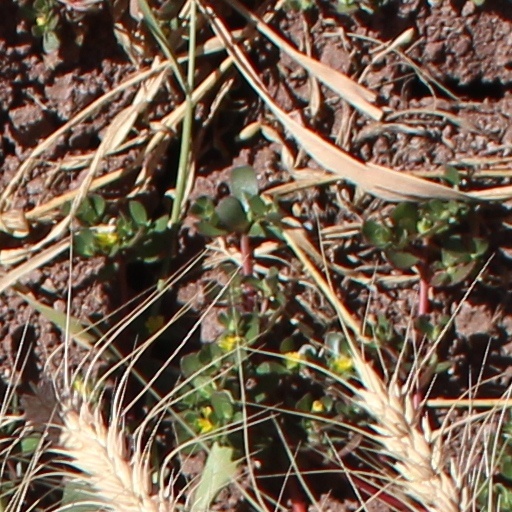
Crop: wheat